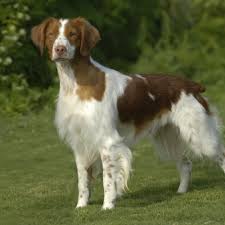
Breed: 232-n000076-Brittany_spaniel